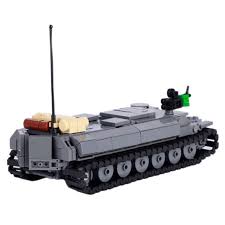
Label: MT_LB